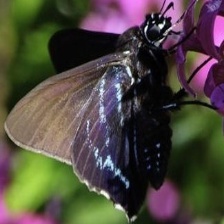
Species: MANGROVE SKIPPER